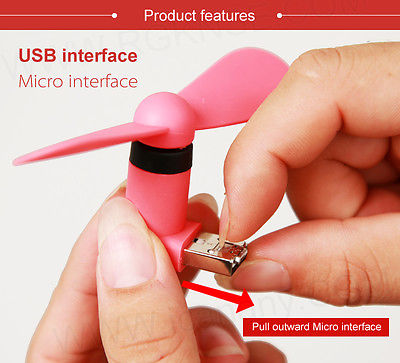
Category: fan